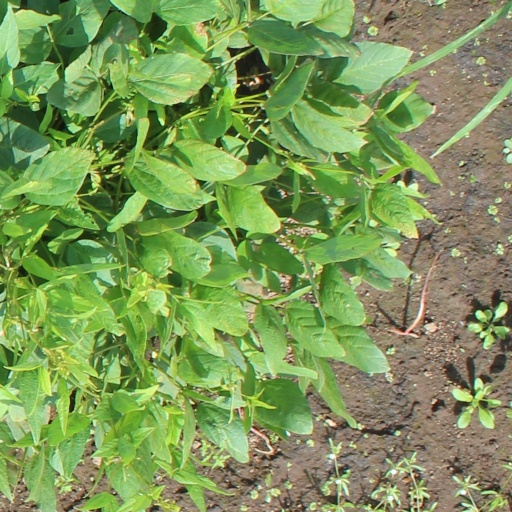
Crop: soybean